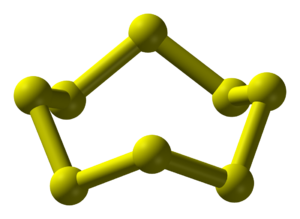
Un non-métal est un élément chimique dont les atomes du corps simple sont unis par des liaisons covalentes ou des liaisons intermoléculaires, et non par des liaisons métalliques. Ce sont de bons isolants électriques et thermiques, pour la plupart très volatils, caractérisés par une masse volumique plus faible et des températures de changement d'état généralement bien plus basses que celles des métaux, à l'exception notable du carbone. Leur énergie d'ionisation et leur électronégativité sont élevées, leurs oxydes sont acides, et ils forment des liaisons ioniques avec les métaux, acquérant ou mettant en commun des électrons lorsqu'ils réagissent avec d'autres éléments ou d'autres composés. À l'état solide, ils présentent des surfaces ternes ou faiblement brillantes, sont plutôt fragiles et cassants, et sont dépourvus de l'élasticité, de la malléabilité et de la ductilité caractéristiques des métaux.